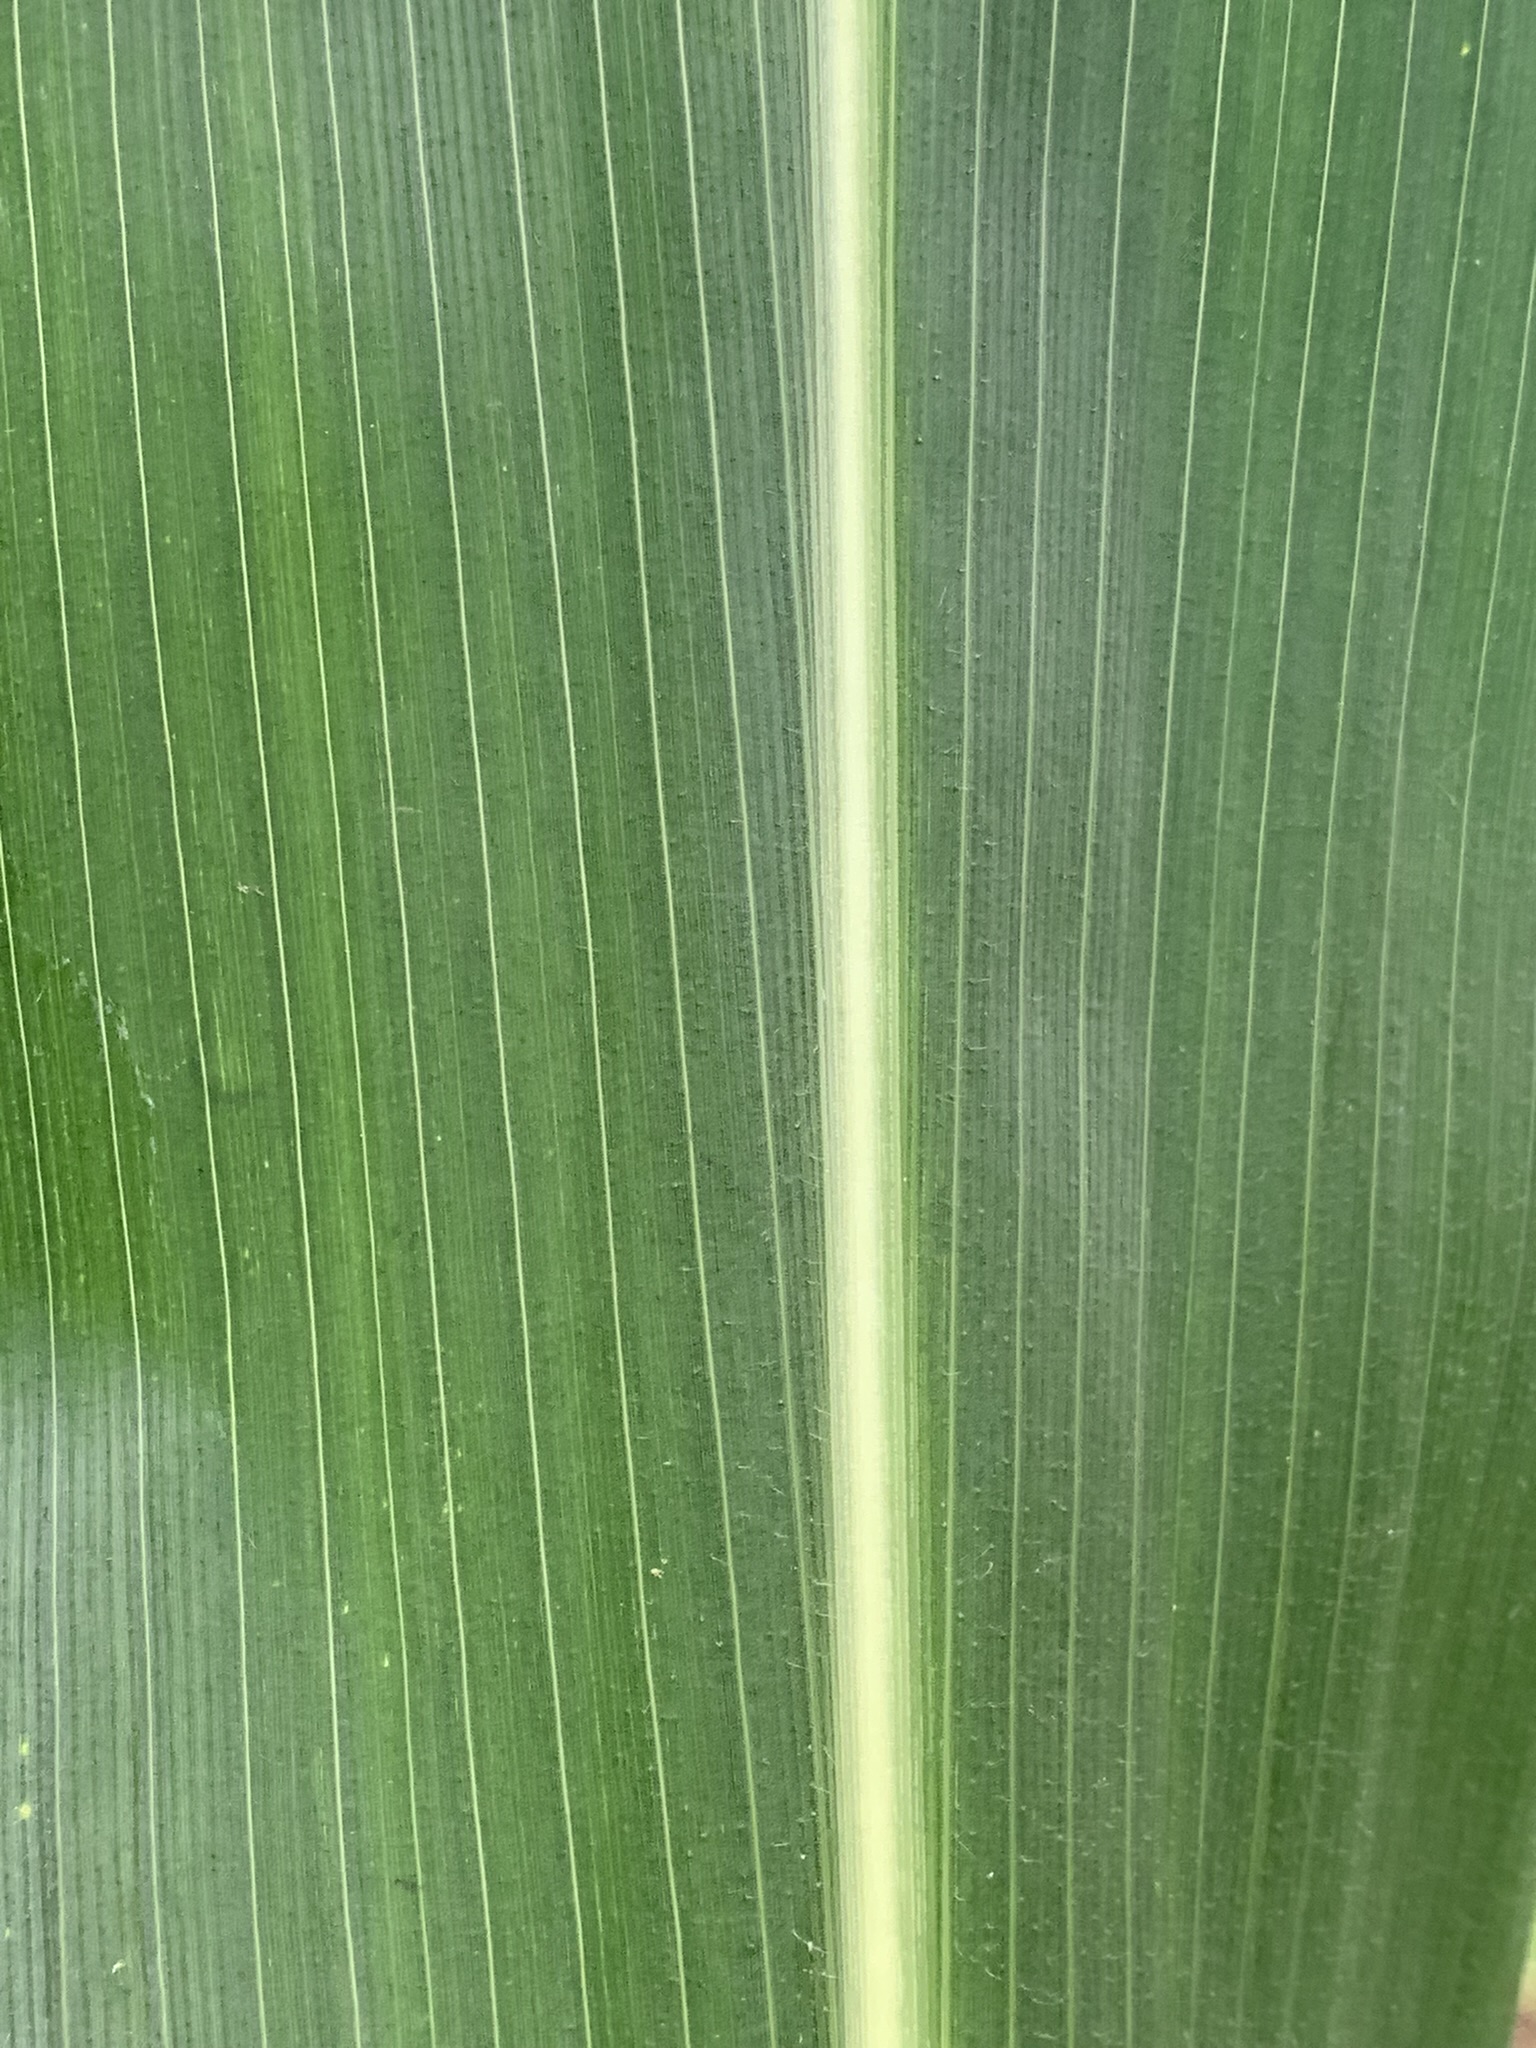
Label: Healthy